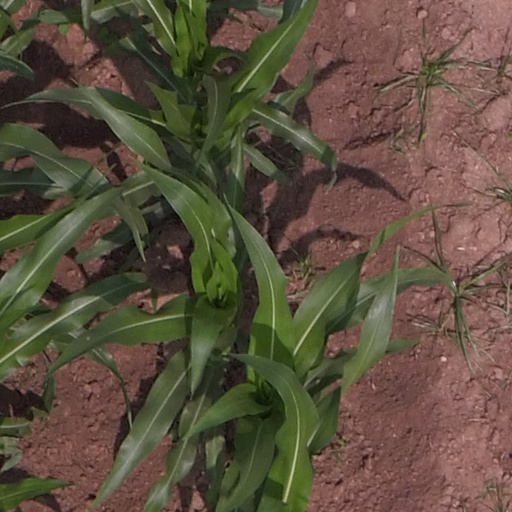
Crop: maize; corn